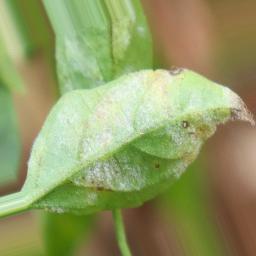
Label: powdery mildew